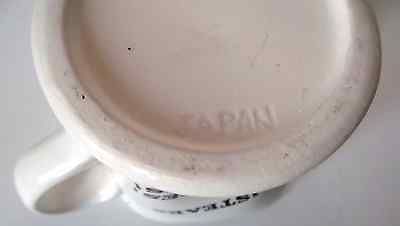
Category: mug